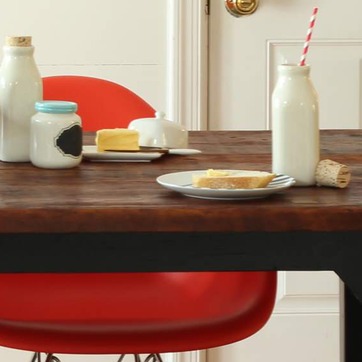
Material: ceramic